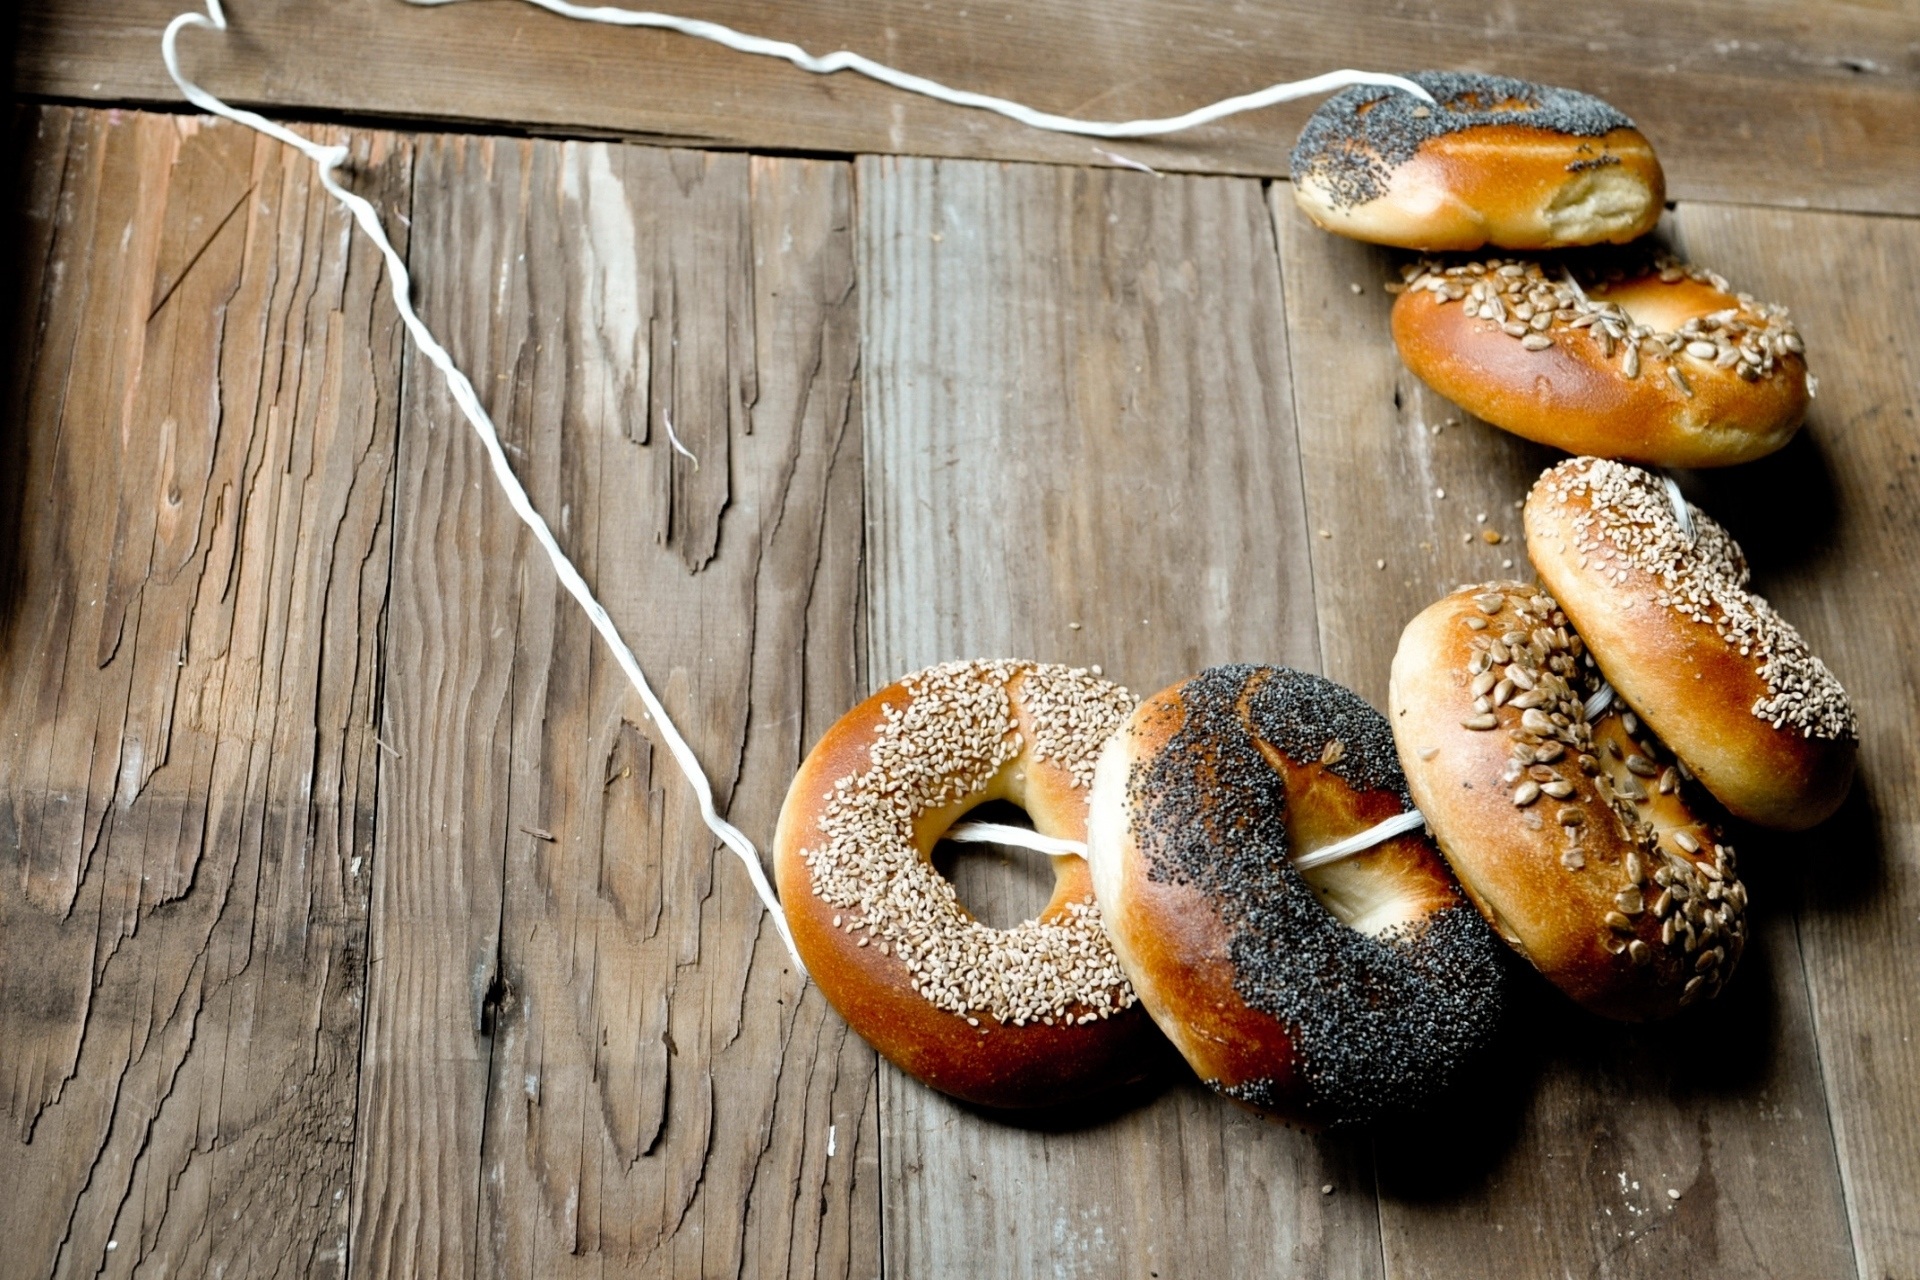
wood, food, baking, donuts, hung